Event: Nepal Earthquake
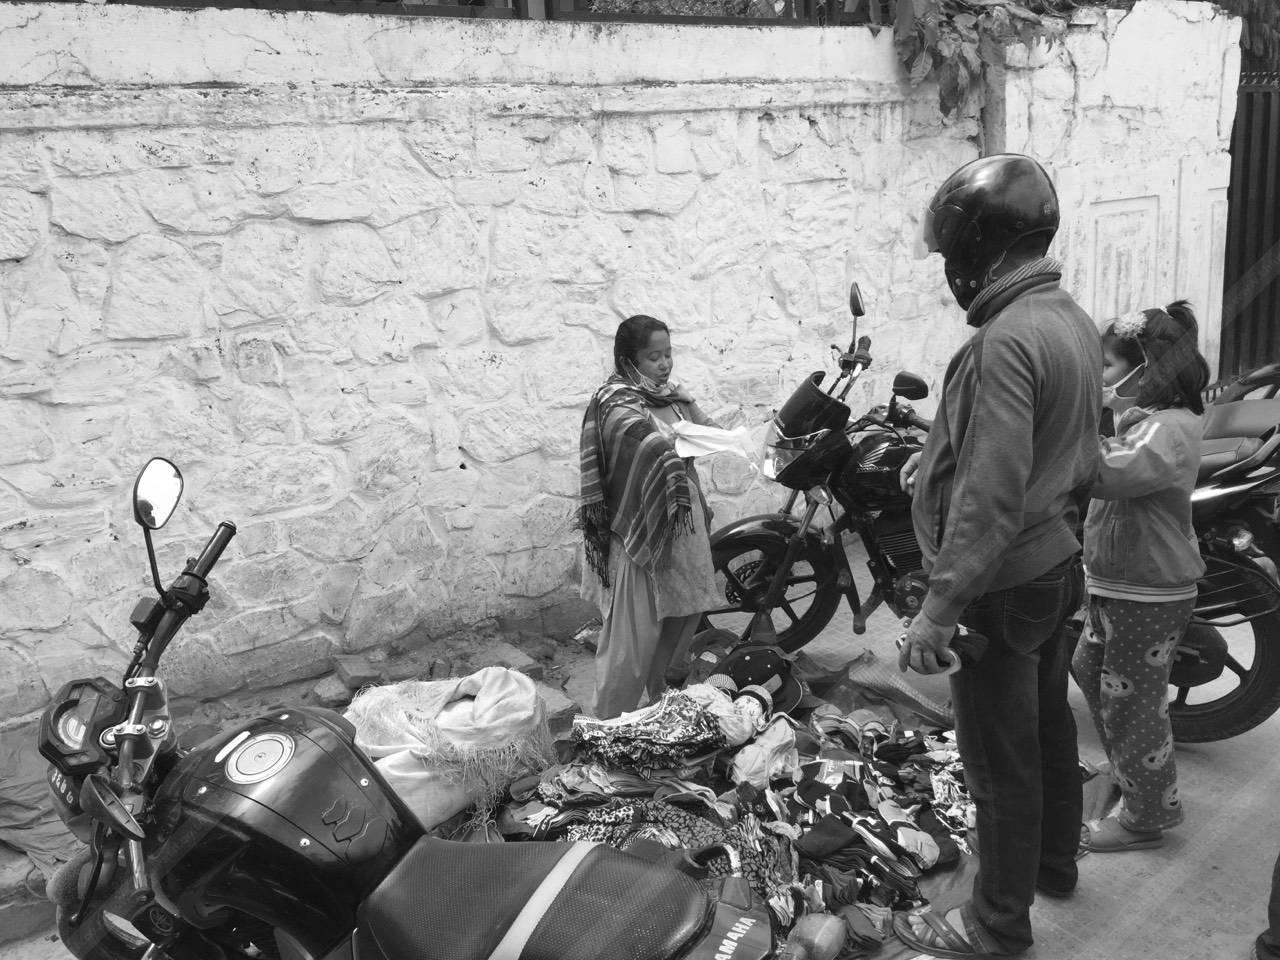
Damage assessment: no_damage